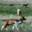
Label: deer